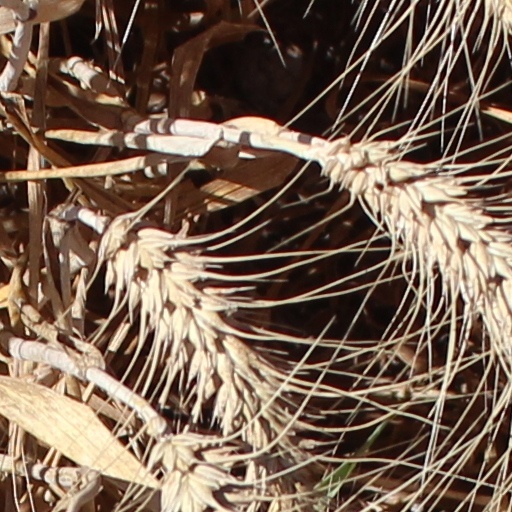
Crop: wheat